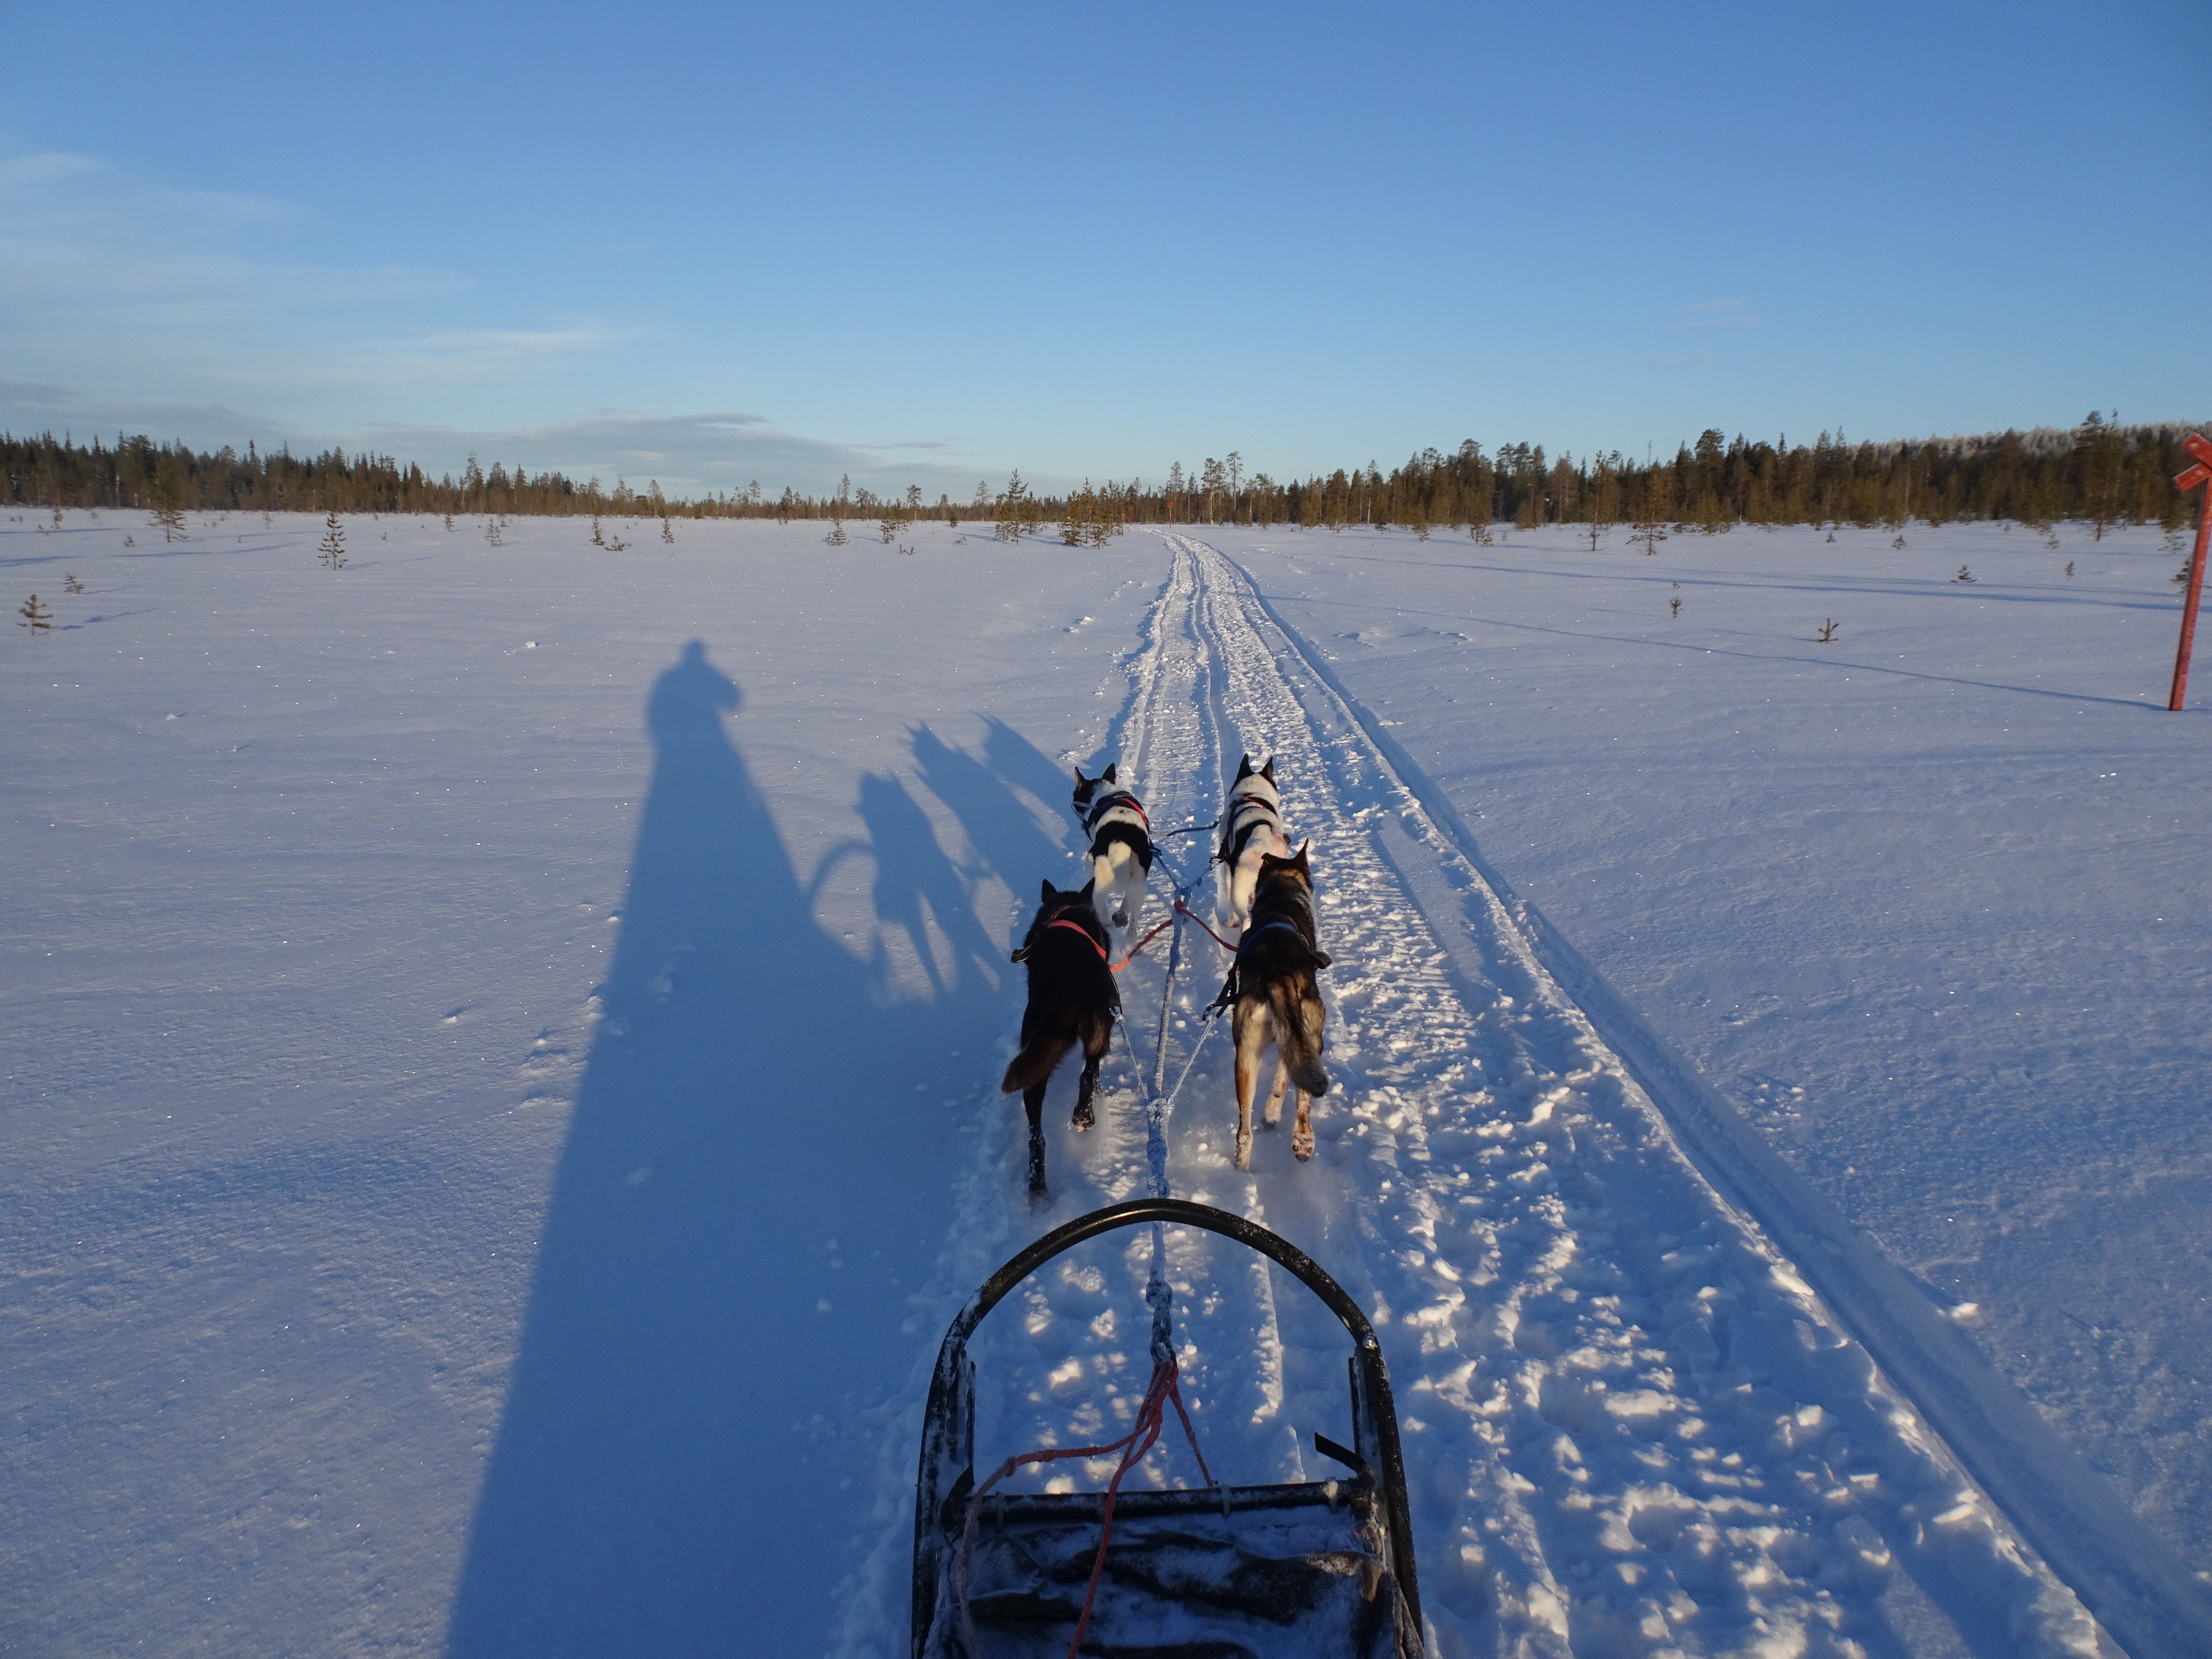
snow, winter, lake, ice, reflection, vehicle, weather, arctic, season, winter sport, husky, finland, huskies, snow dog, wintry, winter sports, snow landscape, lapland